Ramanuja

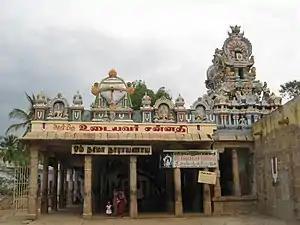
Sri Ramanuja Shrine at The Ranganathasamy Temple in Srirangam

Ramanuja reformed the Srirangam Ranganathaswamy temple complex, undertook India-wide tours and expanded the reach of his organization. The temple organization became the stronghold of his ideas and his disciples. It is here that he wrote his influential Vishishtadvaita philosophy text, "Sri Bhashyam".